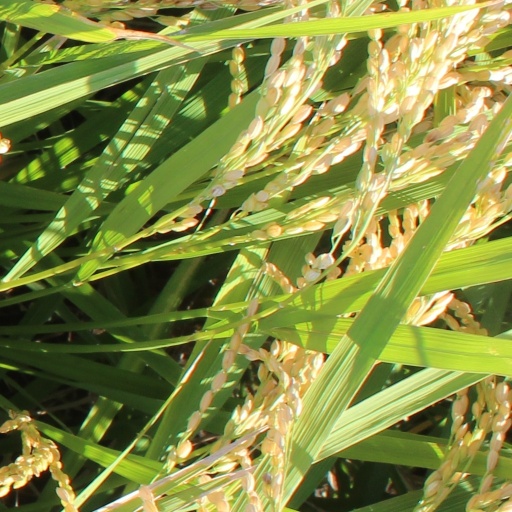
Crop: rice